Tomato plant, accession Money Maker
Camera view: tilt-top (135 deg); turntable rotation: 210 degrees
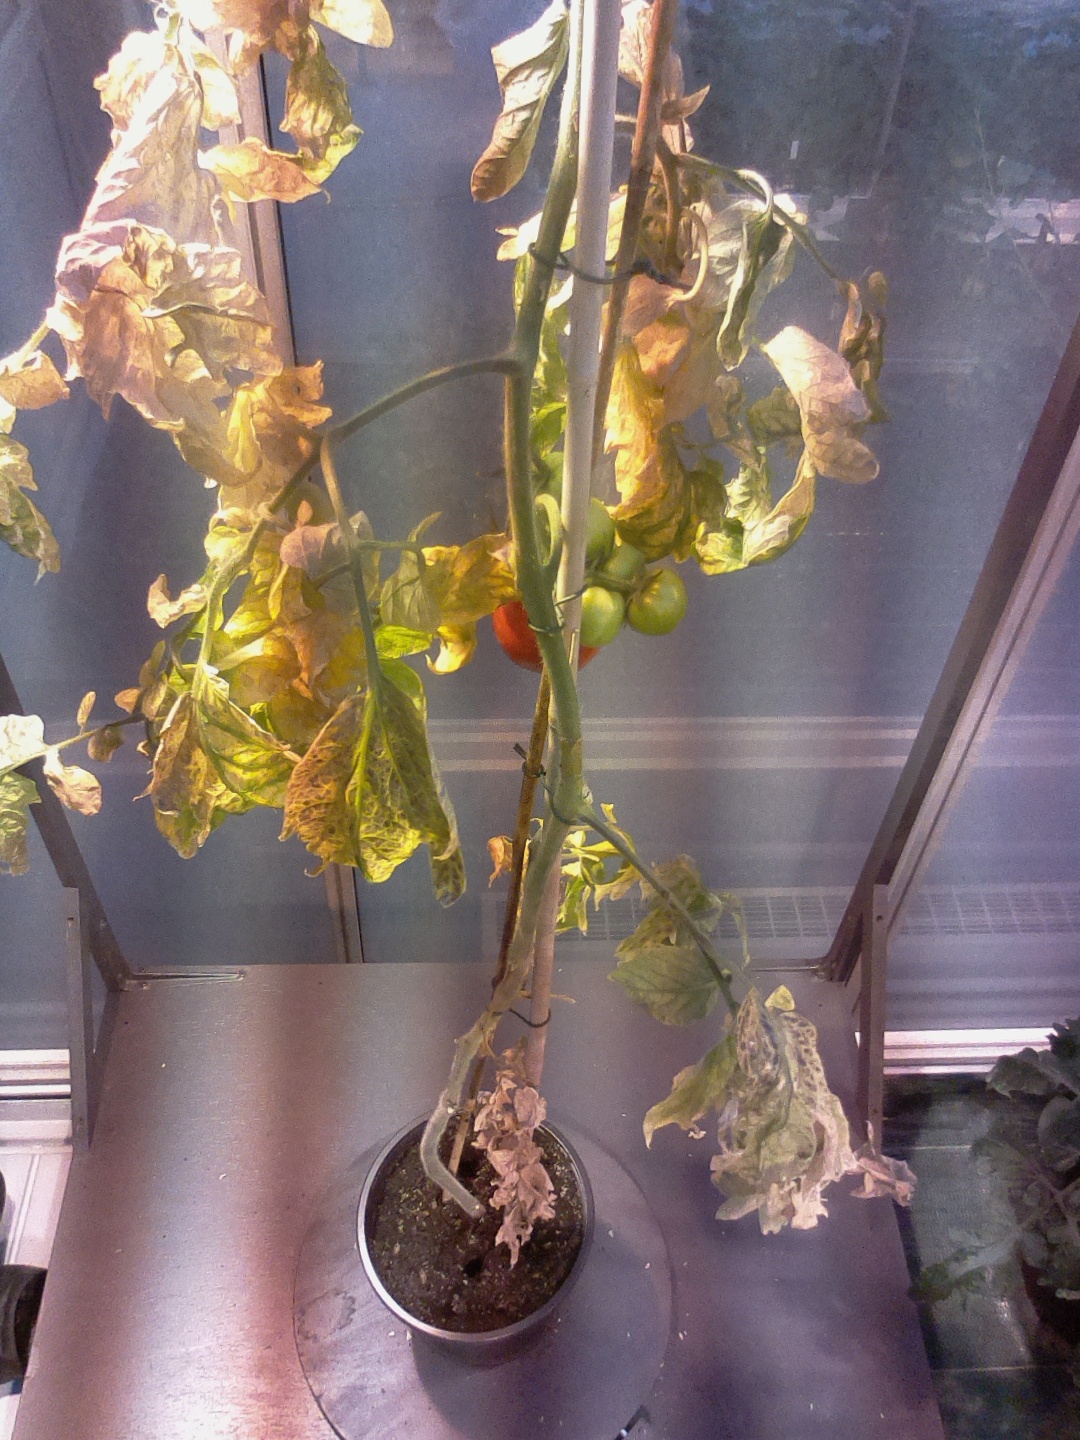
BBCH growth stage 81: 10%-20% of fruits show typical fully ripe color